MN55 (apple)

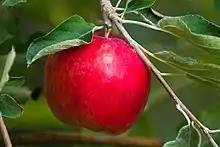

The MN55 cultivar apple developed by David Bedford, a senior researcher and research pomologist at the University of Minnesota's apple-breeding program, and James Luby, PhD, professor, Department of Horticultural Sciences, Horticultural Research Center, is a cross between Honeycrisp and MonArk (AA44), a non-patented apple variety grown in Arkansas.